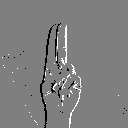
ASL letter: u